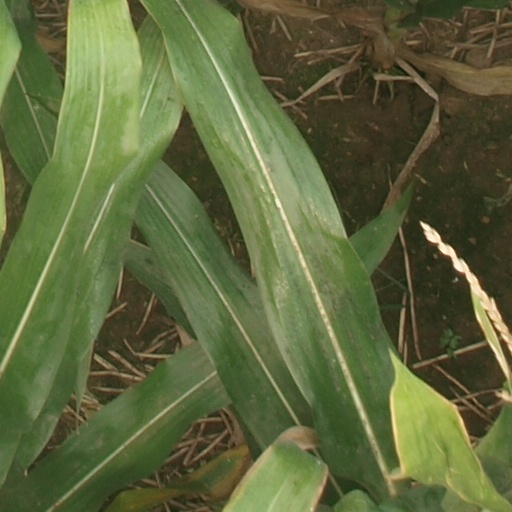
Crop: maize; corn